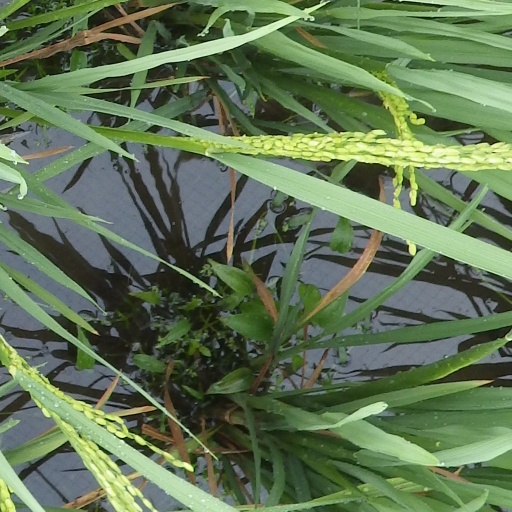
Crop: rice